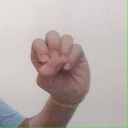
अक्षर: उ